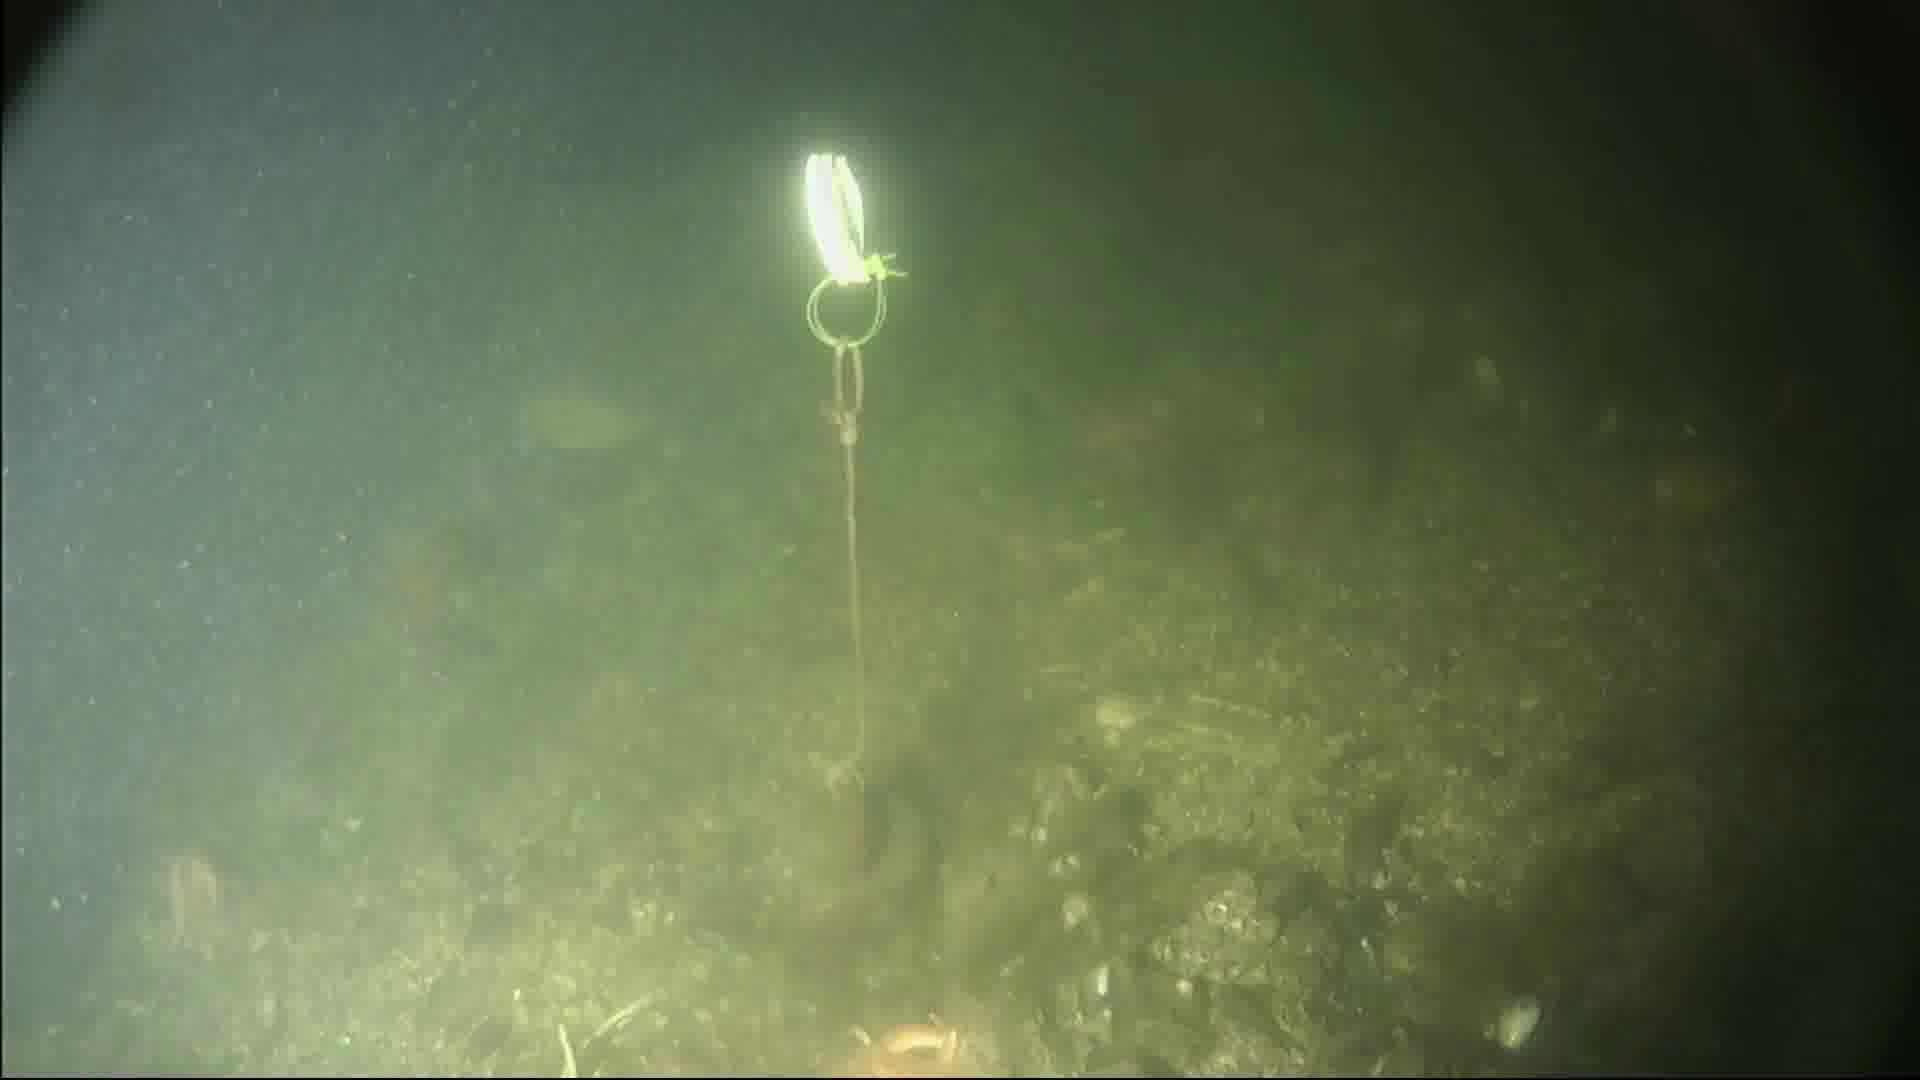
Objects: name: fish
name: starfish